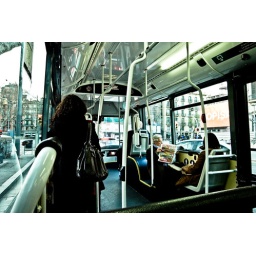
Going back home by bus playing with my GX200...